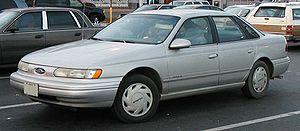
La Ford Taurus est un modèle du constructeur américain Ford lancé en 1985 et uniquement destiné au marché nord-américain, concurrente de la Chevrolet Impala et de la Dodge Charger. Depuis sa commercialisation, la Taurus a eu un succès incontestable et a été produite à 7 519 919 exemplaires entre 1985 et 2006. En 2006, Ford la retire de son offre, puis la réintroduit un an plus tard, sous la forme d'une Five Hundred restylée.